Eddie Albert

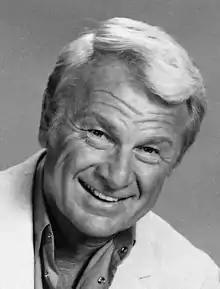
Albert in 1975

Edward Albert Heimberger (April 22, 1906 – May 26, 2005) was an American actor. He is known for his roles on stage and screen and received nominations for two Academy Awards, a BAFTA Award, and two Golden Globe Awards.